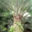
Label: palm_tree